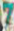
Number: 7